Tongelaar Castle

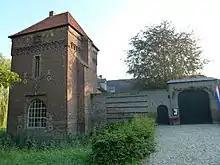
The tower with elements for use of the drawbridge

The current castle is a part of, and is built on top of, the bailey of a previous castle. The main structure or keep stood just west of it. A restored well marks this location. The big tower was part of this previous castle. The old keep was demolished before 1752.